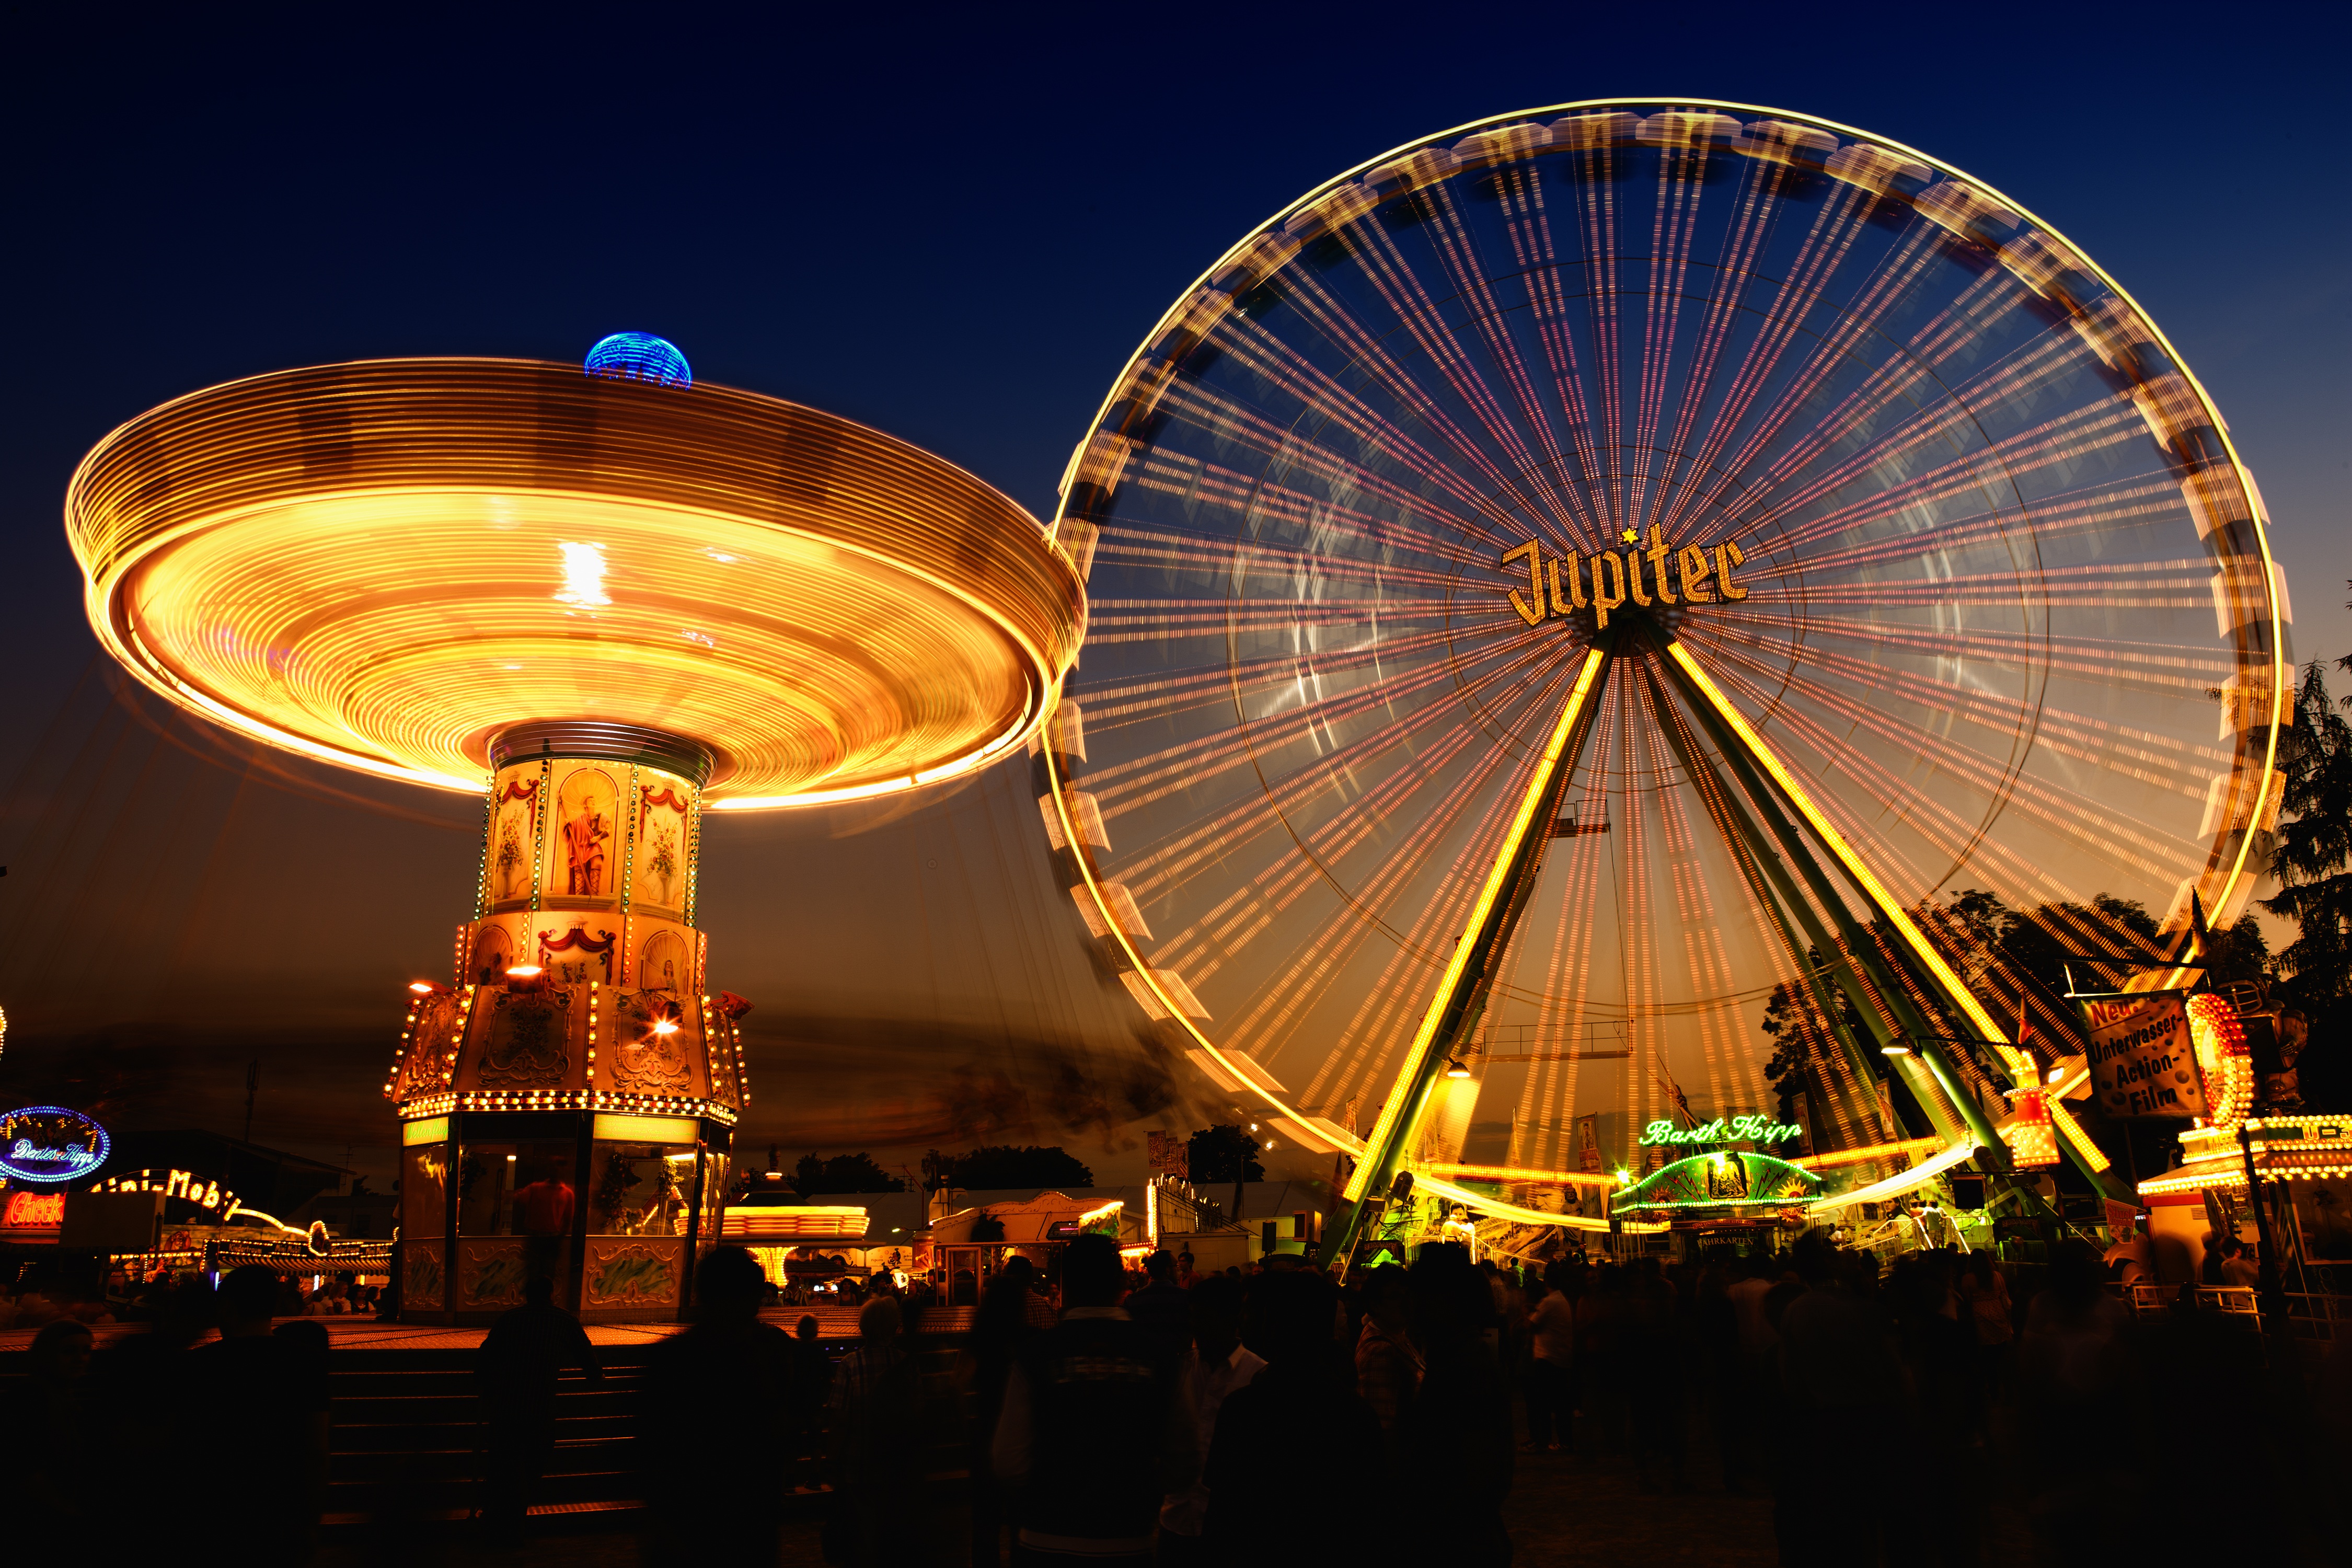
night, recreation, ferris wheel, amusement park, action, carousel, speed, movement, leisure, lighting, long exposure, theme park, fairground, festival, lights, fun, circles, tourist attraction, rides, fair, entertainment, pleasure, folk, adrenaline, carnies, outdoor recreation, geographical feature